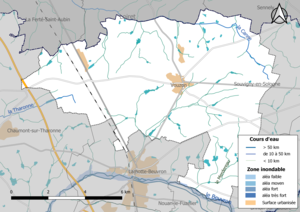
Carte des zones inondables de la commune de fr:Vouzon (France).
Vouzon est une commune française située dans le département de Loir-et-Cher, en région Centre-Val de Loire.